Loreto Normanhurst

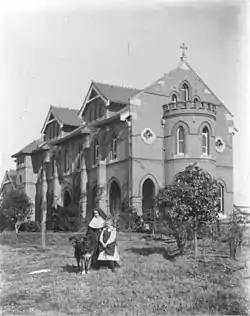
Buildings and gardens, 1897

This land was purchased, and the foundation stone for the new convent was laid on 28 February 1897 by Cardinal Moran. The school opened late in 1897 as "Loreto Convent, Hornsby" with 15 boarders, many of them girls who had come from Randwick.